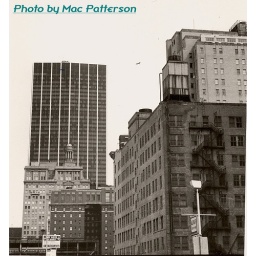
One of my favorite Dallas buildings. It is a classic curtain wall structure that is always in style.